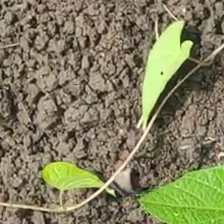
Weed species: Obscure_morning _glory(Ipomoea obscura)